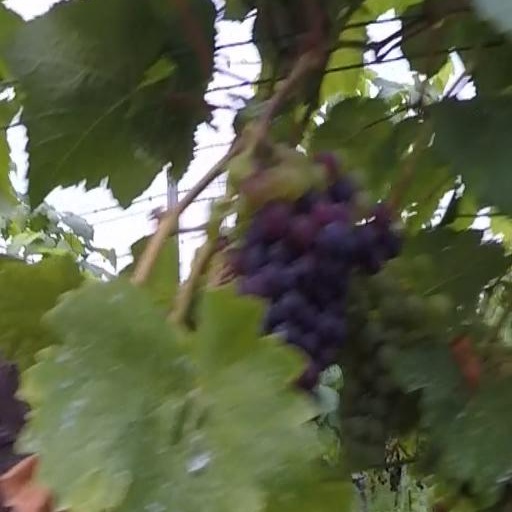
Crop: grape